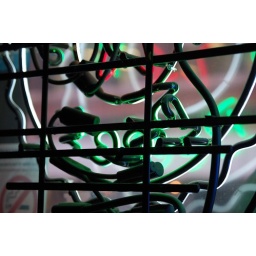
neon sign from my favorite bar in Chicago.